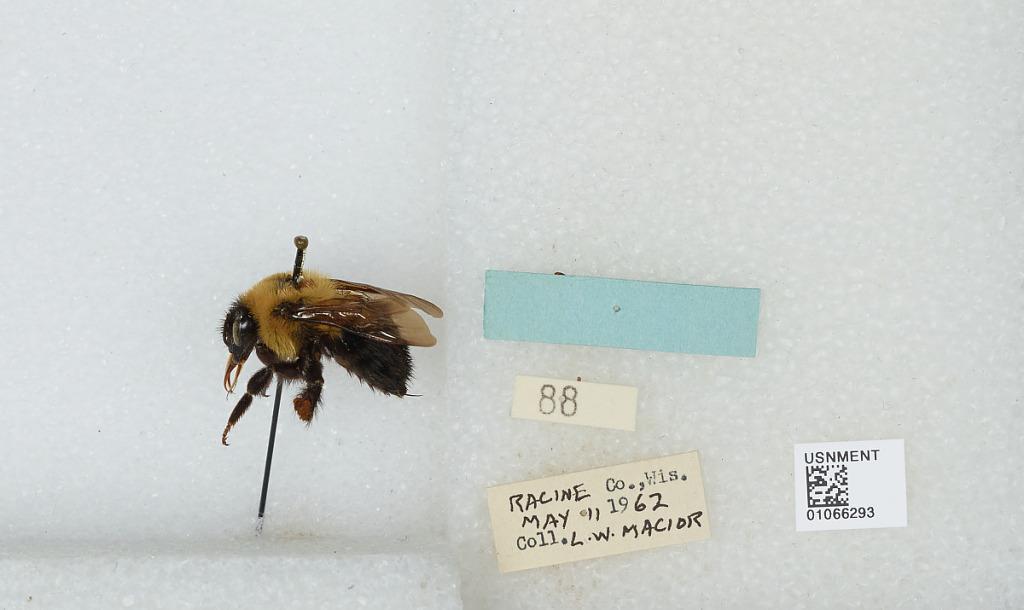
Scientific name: Bombus (Pyrobombus) bimaculatus Cresson
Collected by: L. Macior
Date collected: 1962-5-11
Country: United States
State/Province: Wisconsin
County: Racine
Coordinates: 42.78, -87.76